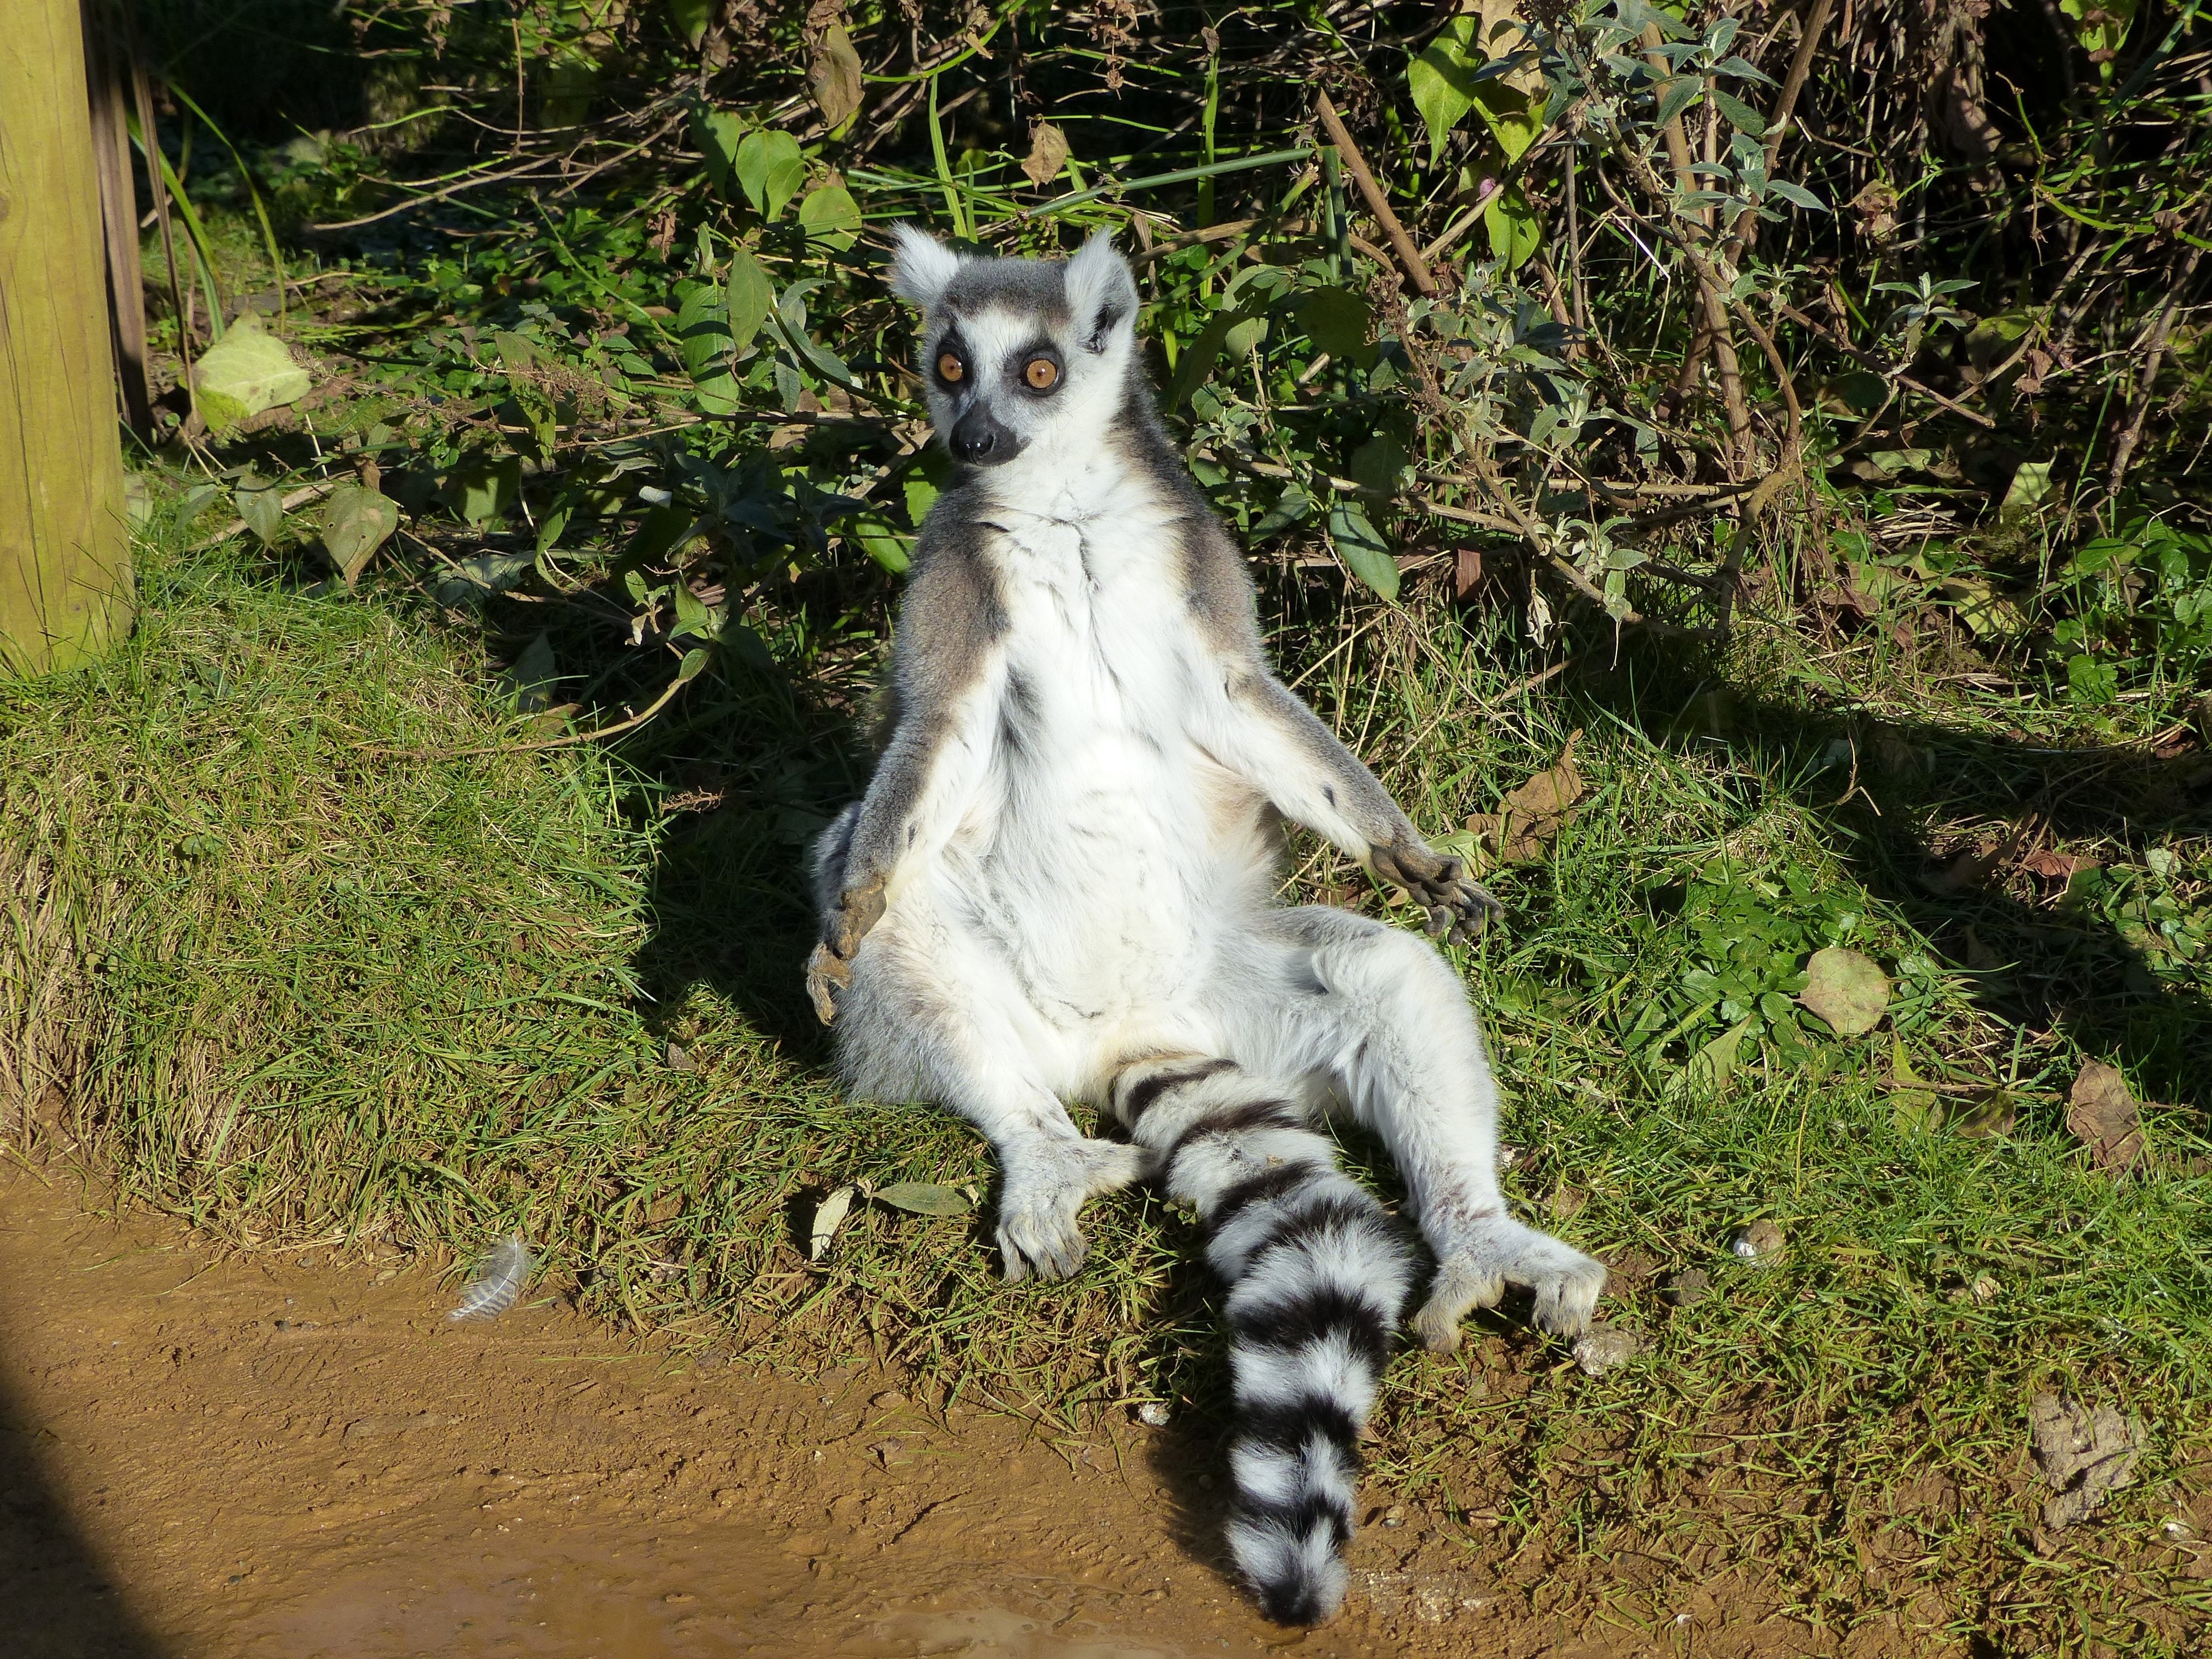
dog, animal, zoo, cat, mammal, fauna, vertebrate, lemur, dog like mammal